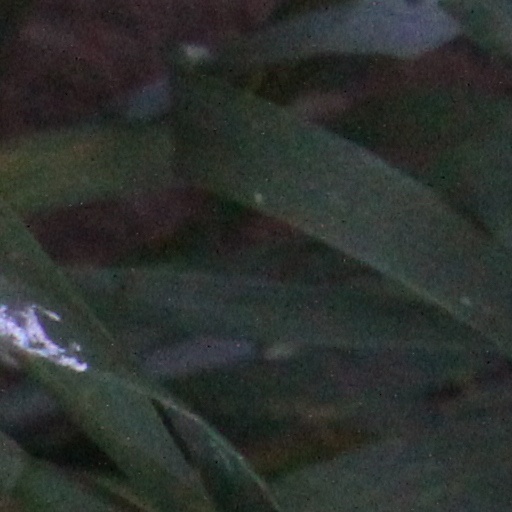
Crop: wheat